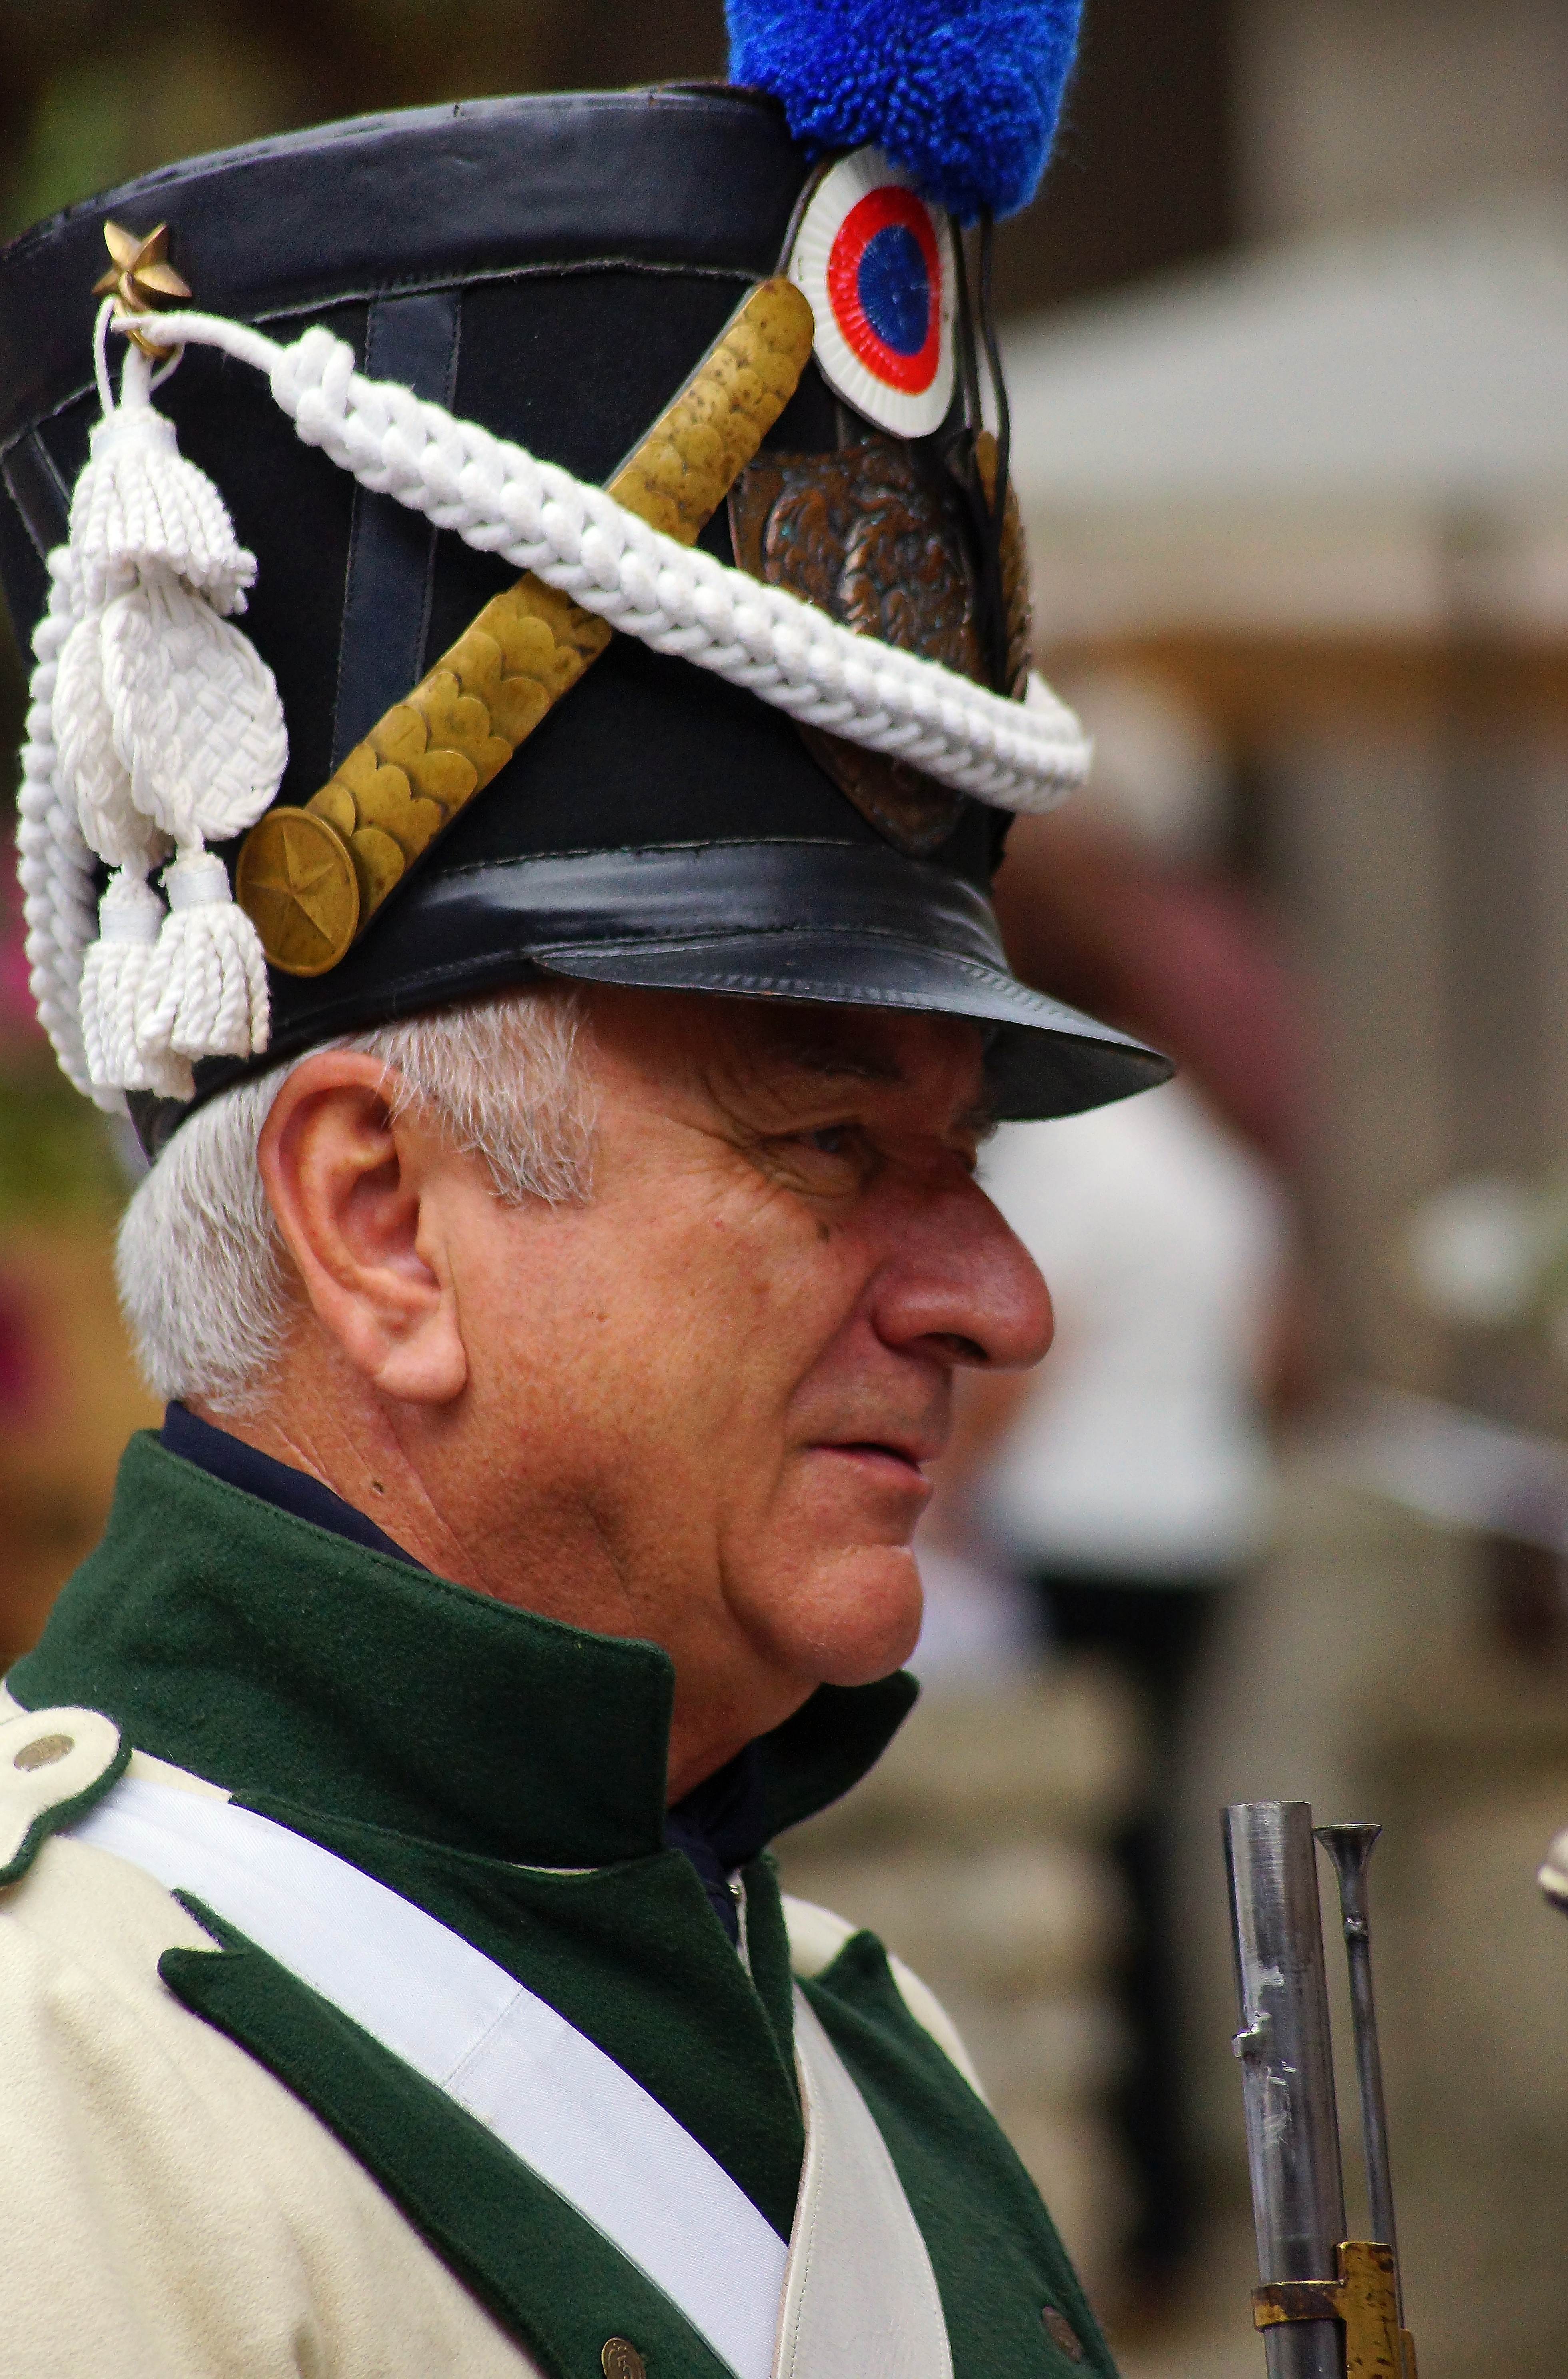
person, military, soldier, army, profession, clothing, spain, galicia, pontevedra, jockey, espana, ggl1, gaby1, varios, some, pontecaldelas, sonyslta77v, tamrom55200, military officer, military person